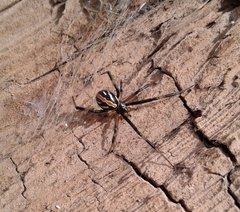
Species: Lactrodectus_hesperus